Massachusetts Senate's Worcester and Norfolk district

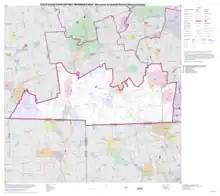
Map of Massachusetts Senate's Worcester and Norfolk district, based on the 2010 United States census.

Massachusetts Senate's Worcester and Norfolk district in the United States is one of 40 legislative districts of the Massachusetts Senate. It covers 18.7% of Worcester County and 2.4% of Norfolk County population in 2010. Republican Ryan Fattman of Webster has represented the district since 2015.